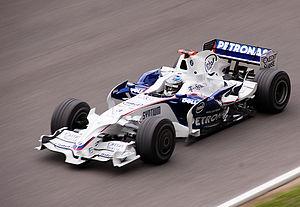
BMW Sauber F1 Team est une écurie de Formule 1 basée à Hinwil en Suisse qui évolue dans le championnat du monde de Formule 1 à partir de 2006. Elle est fondée à la fin de la saison 2005 après le rachat de l'écurie Sauber par le constructeur BMW, qui fournissait précédemment des moteurs à Williams.
La saison 2008 de Formule 1, 59ᵉ édition du championnat du monde des pilotes, se déroule en 18 manches entre le 16 mars et le 2 novembre 2008. Le Britannique Lewis Hamilton remporte le championnat des pilotes et la Scuderia Ferrari le championnat des constructeurs.
La BMW Sauber F1.08 est la monoplace de Formule 1 engagée par l'écurie BMW Sauber F1 Team lors de la saison 2008 du championnat de Formule 1. Elle est pilotée par l'Allemand Nick Heidfeld et le Polonais Robert Kubica. Les pilotes d'essais sont l'Autrichien Christian Klien et l'Estonien Marko Asmer.